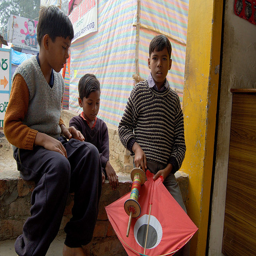
A group of children sit around a kite.
Three boys hold a kite as they sit on a brick wall.
A group of boys with one holding a kite.
a couple of kids sitting down staring at a kite.
Three young boys are sitting their playing with a kite.